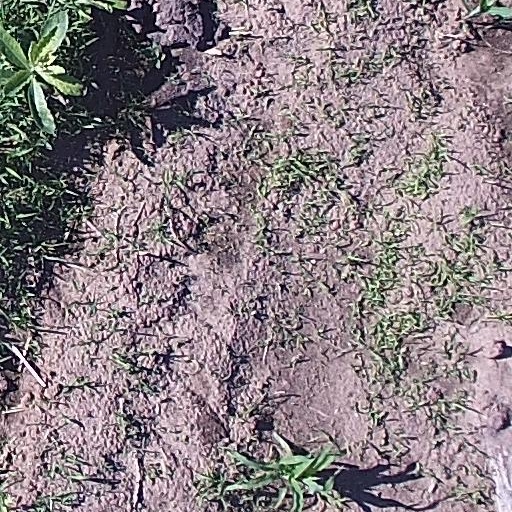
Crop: maize; corn